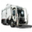
Label: truck